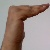
The image shows a hand gesture representing a space in Indian Sign Language.